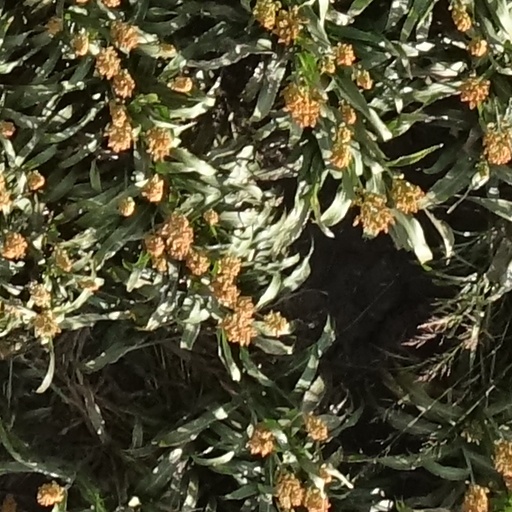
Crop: sorghum